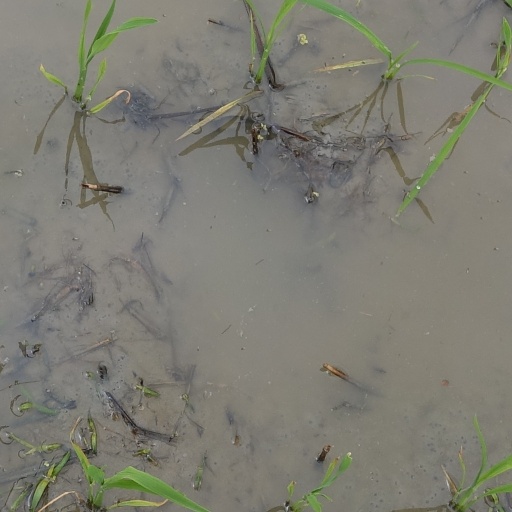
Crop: rice